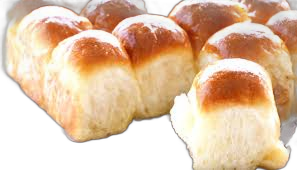
Waste category: biological